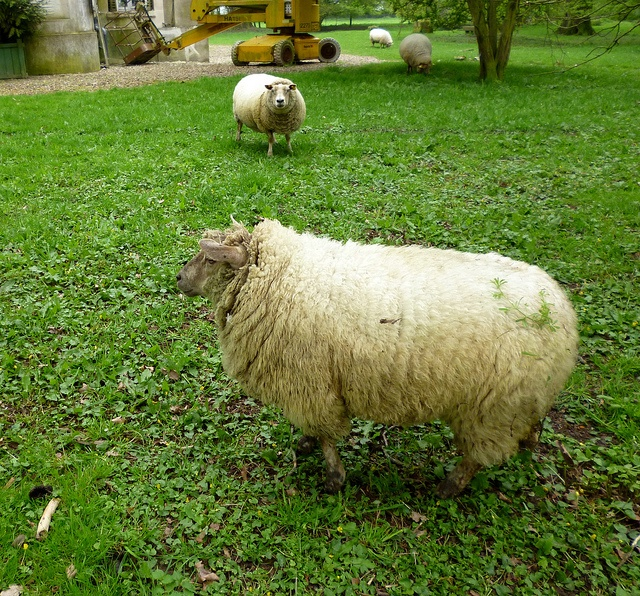
Several sheep standing around in a grassy yard.
an image of a sheep in the grass standing
The sheep are standing near a construction site.
Some sheep standing and grazing in a field.
A wooly sheep stands in a field of grass and clover.